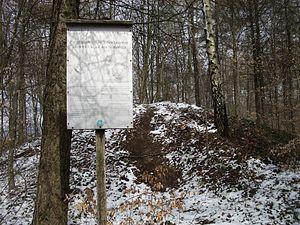
Cette liste non exhaustive recense les sites mégalithiques en Suisse.